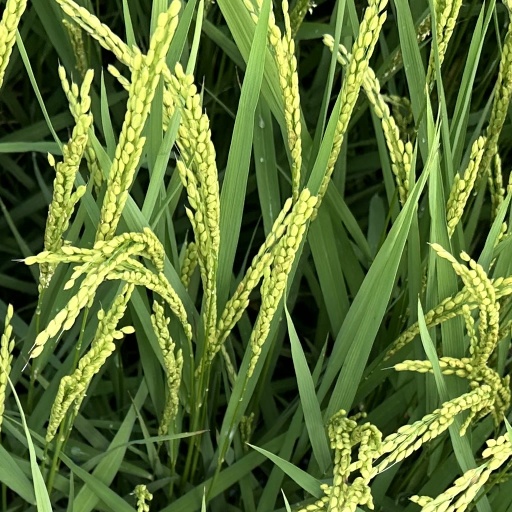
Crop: rice